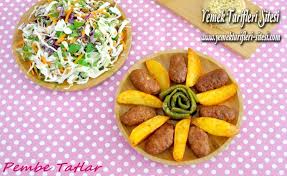
Yemek: izmir_kofte